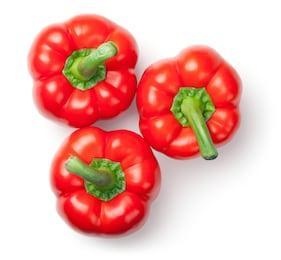
Label: capsicum